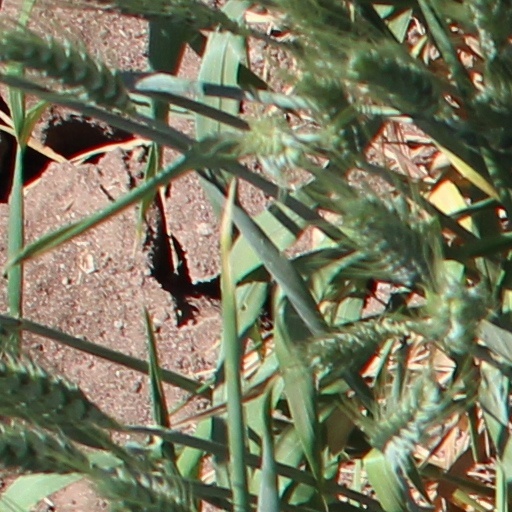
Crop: wheat